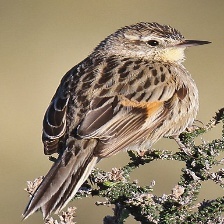
Species: AUSTRAL CANASTERO
Scientific name: ASTHENES ANTHOIDES